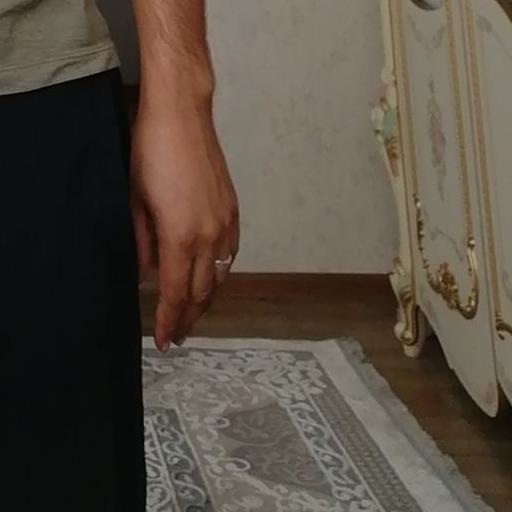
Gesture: no_gesture